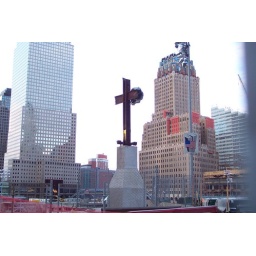
Memorial cross at ground zero in lower Manhattan.